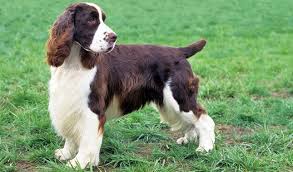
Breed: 276-n000112-English_springer